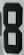
Number: 8